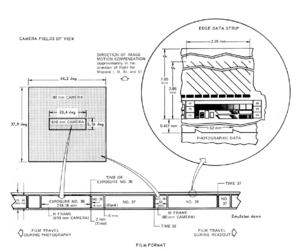
Le programme Lunar Orbiter est une série de cinq sondes spatiales américaines lancées par la NASA entre 1966 et 1968 pour effectuer une cartographie du sol de la Lune afin de repérer les zones d'atterrissage des véhicules spatiaux du programme Apollo et compléter le travail effectué par les sondes lunaires Surveyor et Ranger. Les cinq vols sont couronnés de succès et 99 % de la surface de la Lune est cartographiée avec un pouvoir de résolution inférieure ou égale à 60 mètres et de l'ordre du mètre pour les photographies les plus précises. Le programme permet également de tester le système de télémétrie mis en place par la NASA, d'identifier et mesurer les anomalies du champ de gravité lunaire, de faire des mesures de la fréquence des micrométéorites et de l'intensité du rayonnement cosmique.